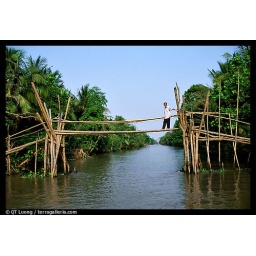
monkey bridge in Can Tho